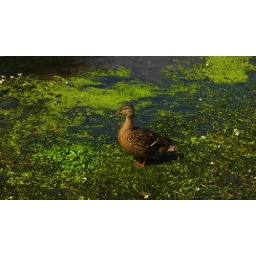
I saw this duck in Washford river outside Cleave abbey.